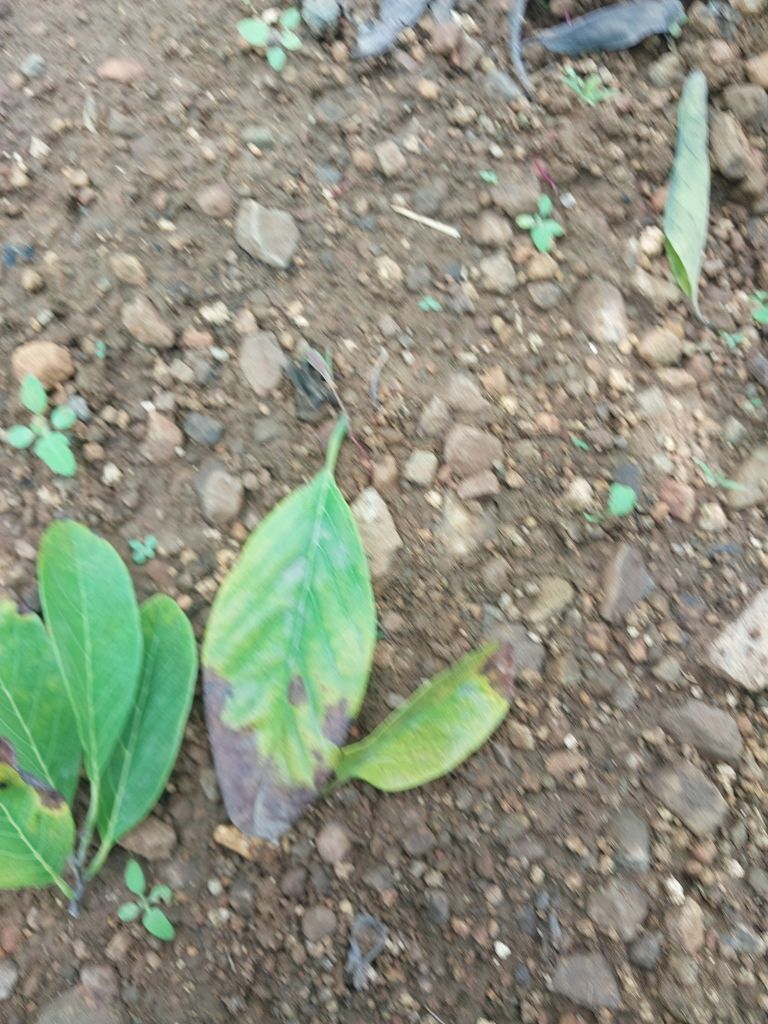
Disease label: Leaf spot on Leaves